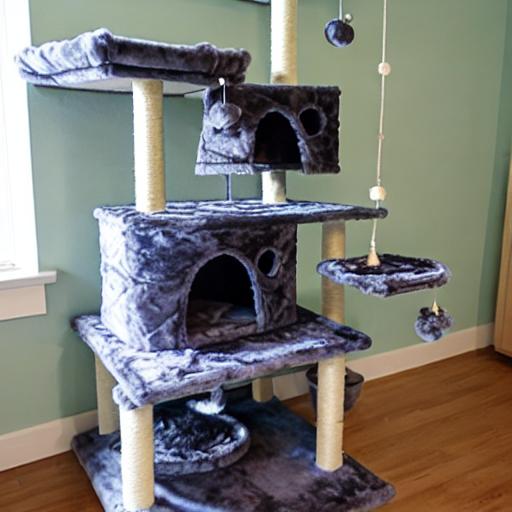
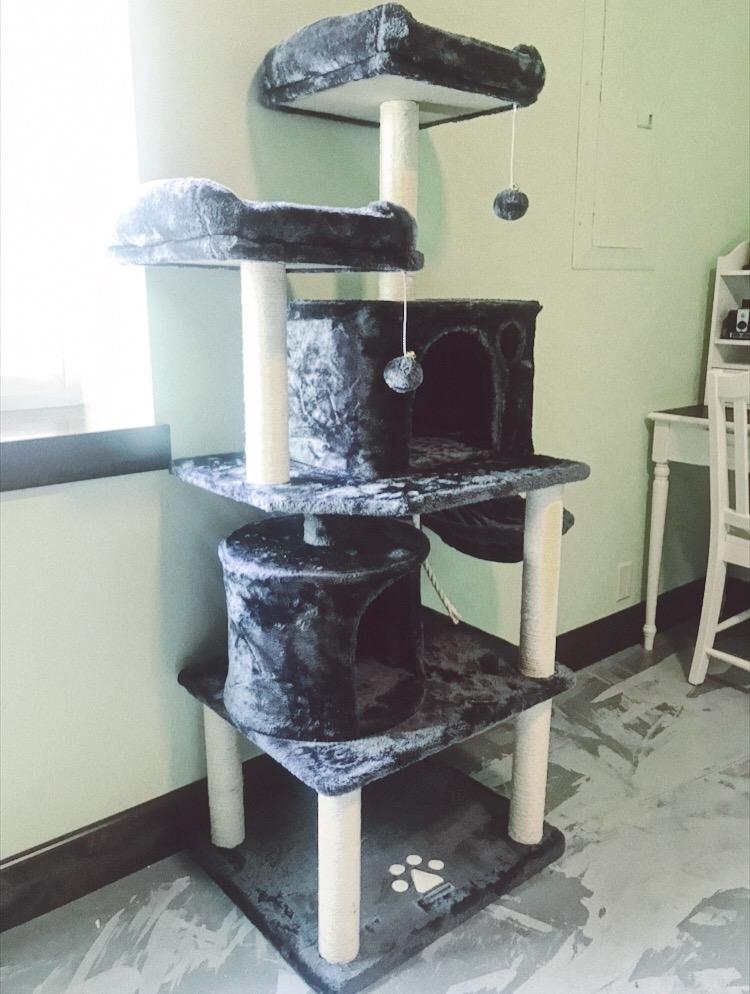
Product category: items_cat tree
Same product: no